Sagopa Kajmer

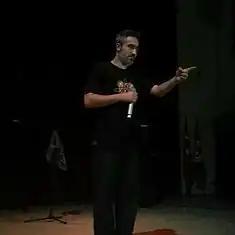
Sagopa Kajmer at his 2014 Trabzon concert

On 12 June 2020, he released the song "Siyah", featuring Patron. The music video of the song was shared on Patron's official YouTube account. On 17 July 2020, Sagopa Kajmer released the song "Bu Sen Değilsin" with Faruk Sabancı on his YouTube channel. On August 17, 2020, he released the album "Yunus EP" with the label. On February 19, 2021, he released the album "Tek" (lit. "Single"), in which he compiled and removed the parts his former spouse Kolera sang in their duets with between the years 2005 and 2011. On 7 May 2021, he announced on his official Twitter account that his single "Saldırground" was released. On November 11, 2022, he released the song "Onlarla Konuşuyorum" with Defkhan. The song's official music video was uploaded to Defkhan's YouTube account. On 1 July 2021, he released the single "Kim", which he recorded 2018.